Notre Dame of Jerusalem Center

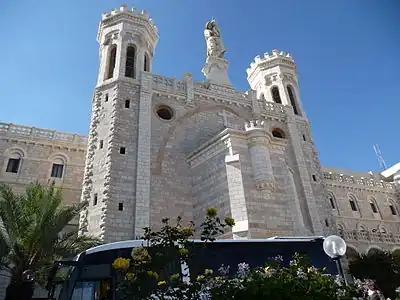
Notre Dame of Jerusalem Center

The Pontifical Institute Notre Dame of Jerusalem is entrusted to the Congregation of the Legionaries of Christ. A community of priests belonging to this congregation is dedicated to the attention of the sacraments and religious services performed in the chapel. In addition, the priests and a community of Regnum Christi Consecrated Women seek to aid in the spiritual care of the pilgrims and staff of the center.